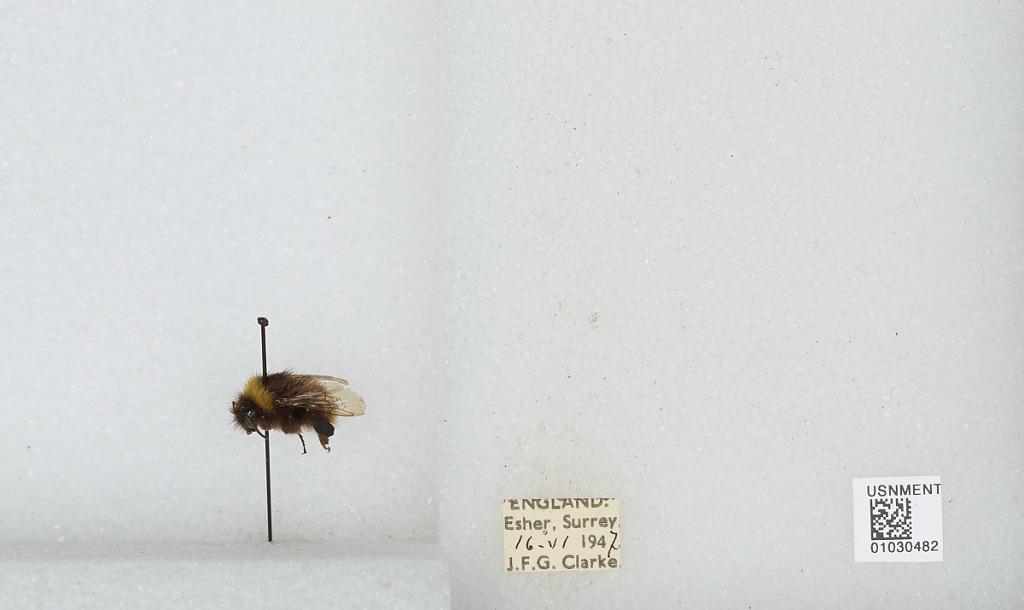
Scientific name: Bombus (Pyrobombus) pratorum (Linnaeus)
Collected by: J. Clarke
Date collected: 1947-6-16
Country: United Kingdom
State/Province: England
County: Surrey
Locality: Esher
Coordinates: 51.3691, -0.365